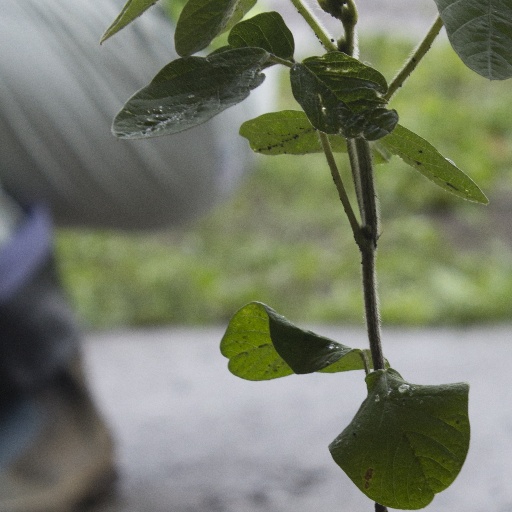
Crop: soybean